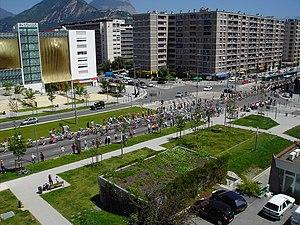
Passage Tour de France 2008 à Grenoble (18ème étape